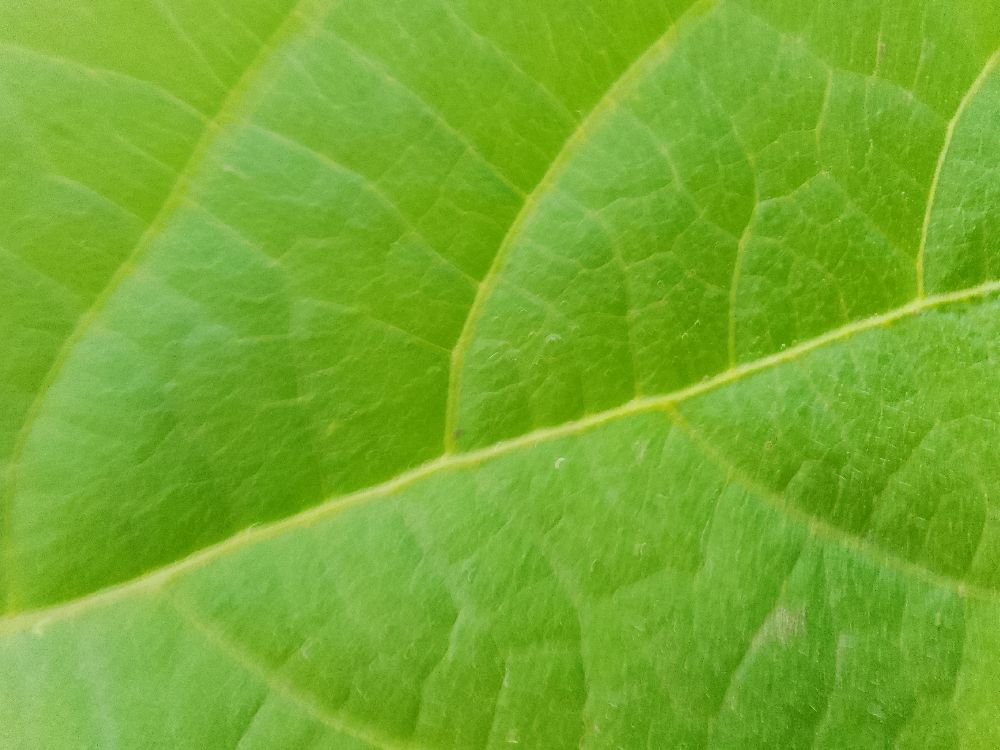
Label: healthy